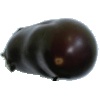
Label: eggplant